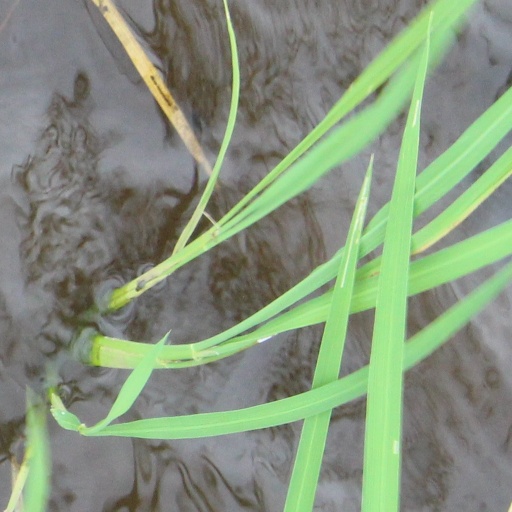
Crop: rice